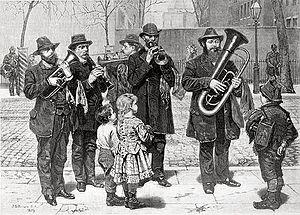
Little Germany était un quartier allemand autour de Tompkins Square, délimité par les avenues A et B ainsi que la 7ᵉ et la 10ᵉ rue, dans le Lower East Side de l'arrondissement de Manhattan, à New York. Le quartier a subitement disparu en moins d'un an en 1904, à la suite de la catastrophe du vapeur General Slocum, qui en brisa l'organisation sociale.